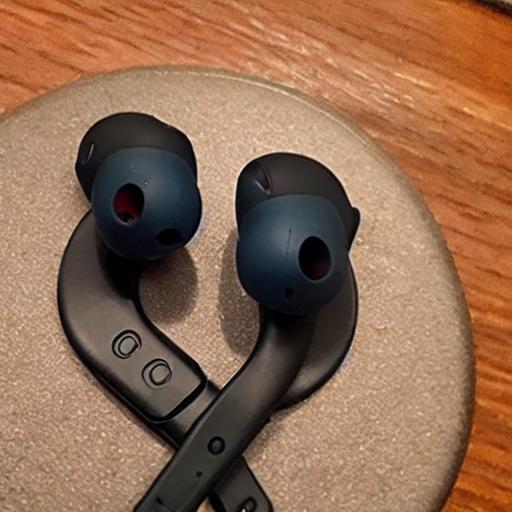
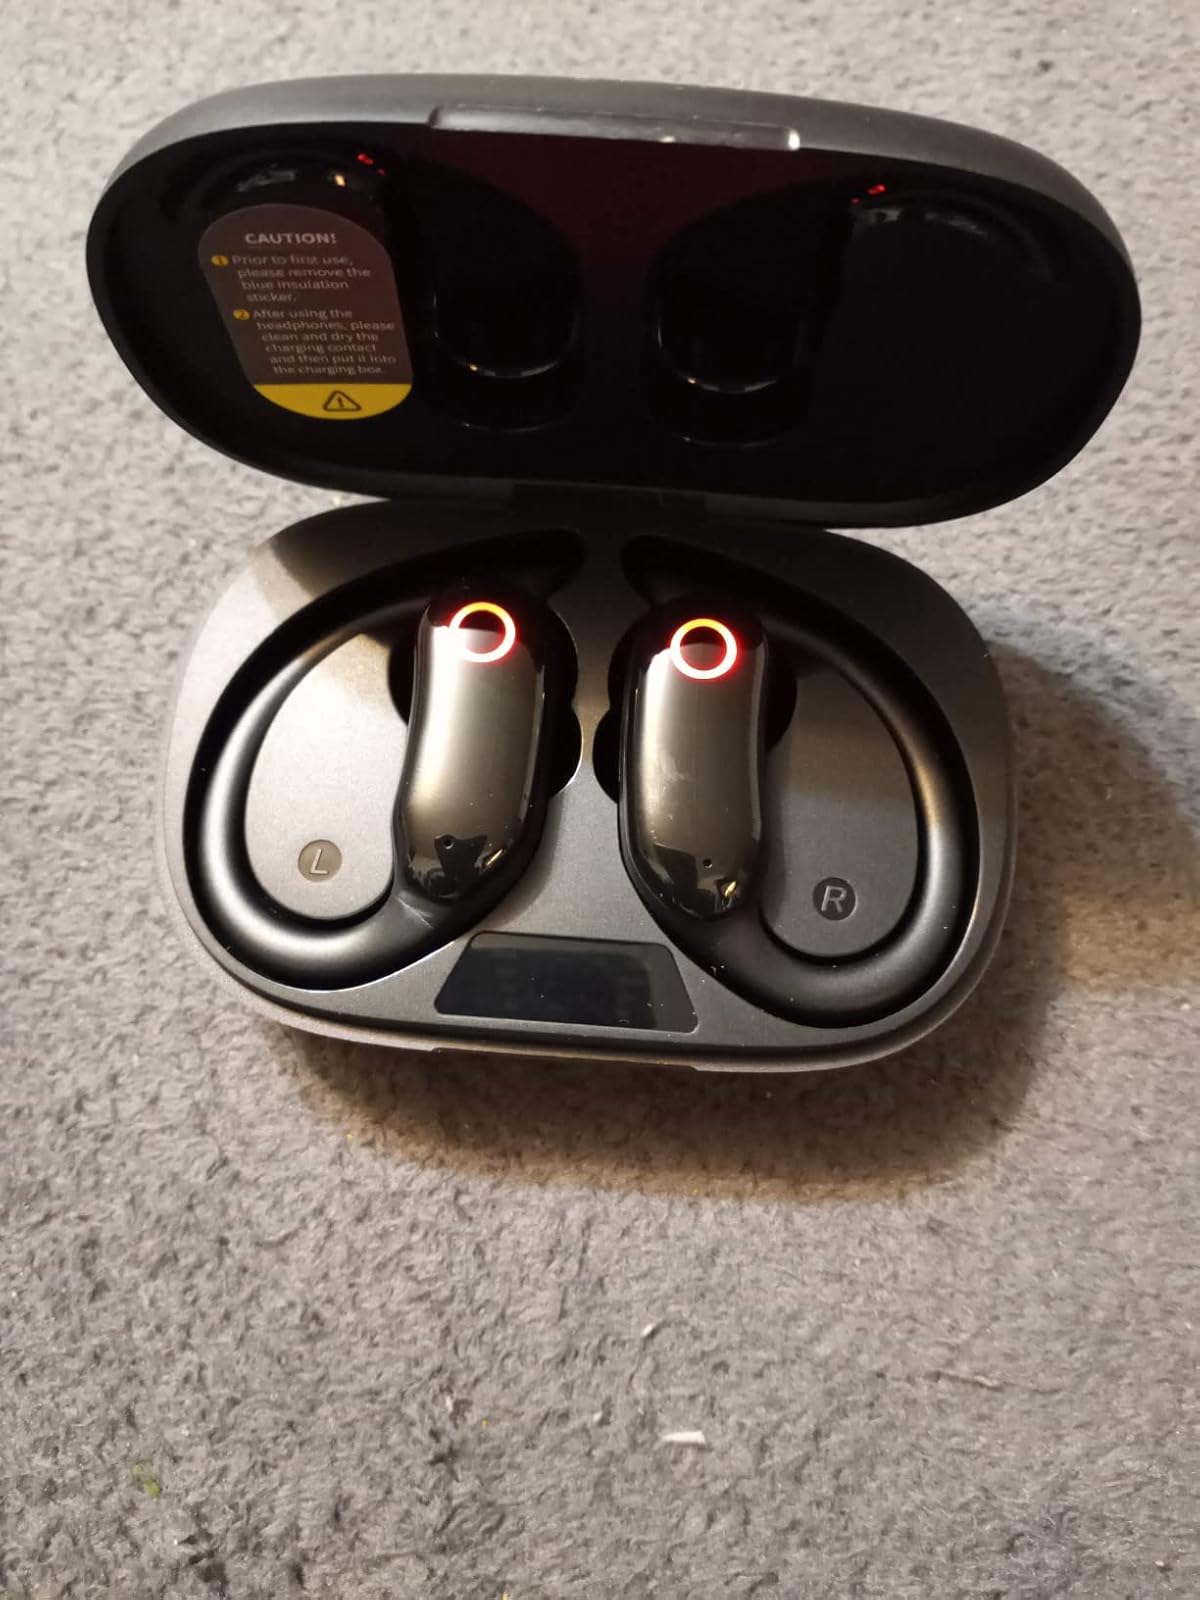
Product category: earbuds
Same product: no